List of Mars analogs

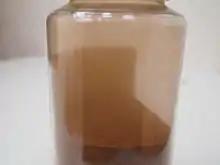
Mars regolith simulant in a jar

This is list of Mars analogs, which simulate aspects of the conditions human beings could experience during a future mission to Mars, or different aspects of Mars such as its materials or conditions. This is often used for testing aspects of spacecraft missions to that planet. For example, Mars regolith has been attempted to be replicated by Mars regolith simulant.